Cheryl Ladd

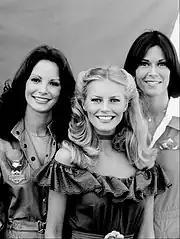
Ladd (middle) in "Charlie's Angels"

Ladd's big acting break came in 1977, when she was cast in the ABC television series "Charlie's Angels," replacing star Farrah Fawcett, who left the show after only one season to pursue a movie career. To make the transition easier for audiences, producers cast Ladd as Fawcett's character's younger sister, Kris, instantly making her a part of the "Angels family". In the years to come, this practice of replacing Angels became a common event for the show. However, Ladd remained a part of the main cast for four seasons, until the show's cancelation in June 1981.